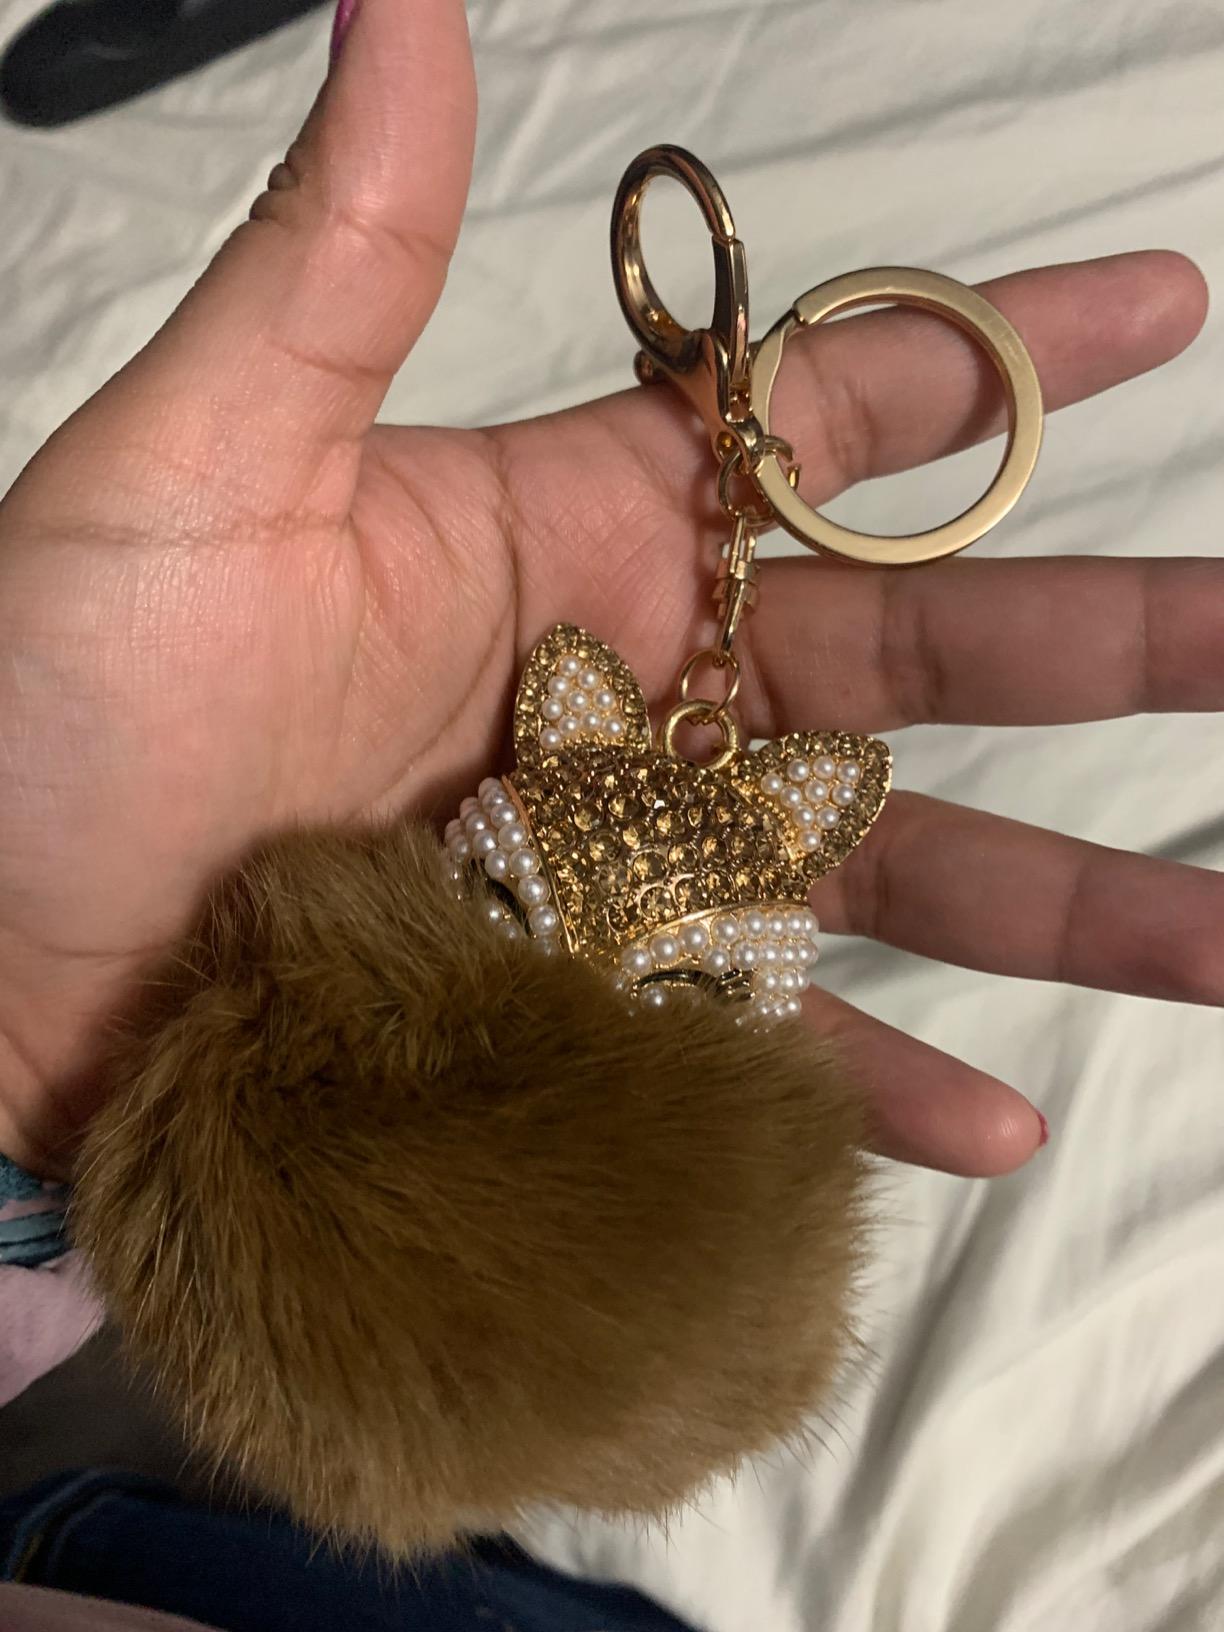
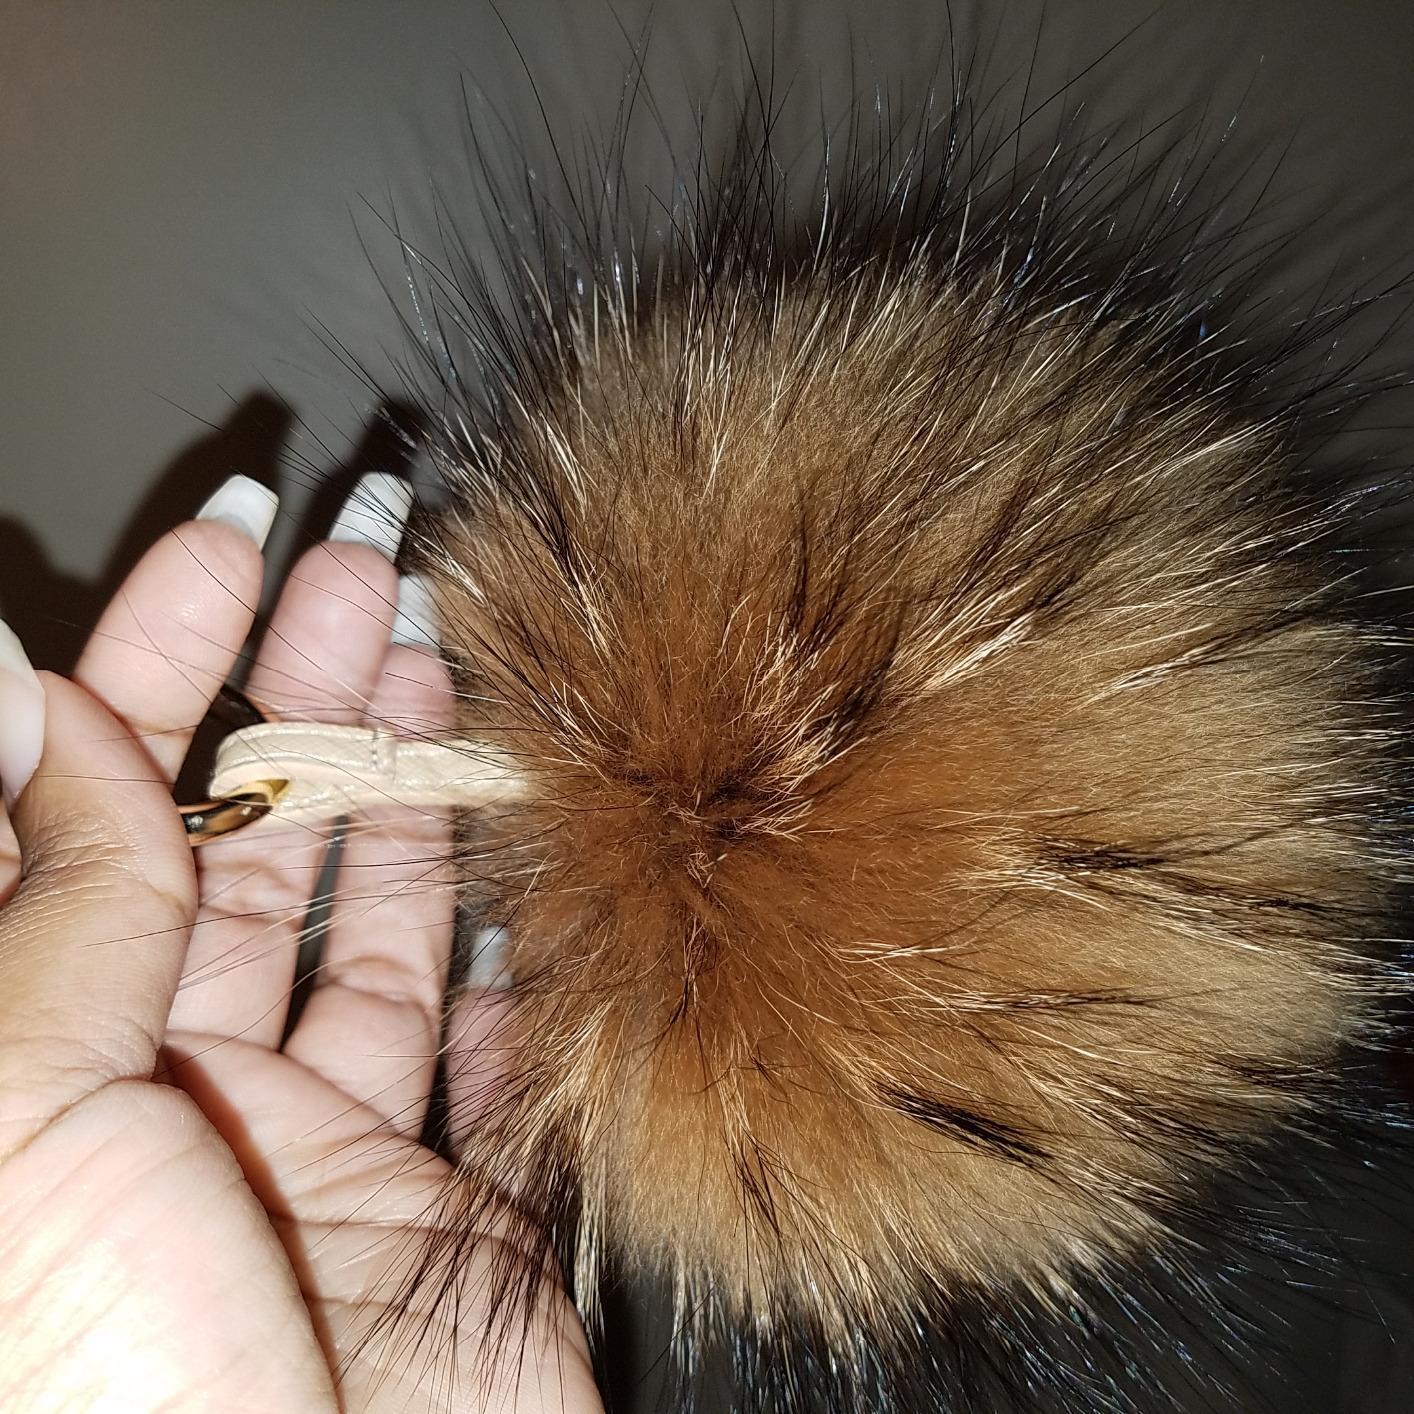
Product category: accessories_keychain
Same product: no